Hurstpierpoint College

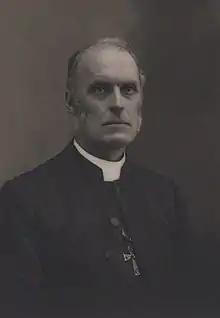
William Awdry was headmaster from 1873 to 1879

The school lent its name to the nineteenth steam locomotive (Engine 918) in the Southern Railway's Class V of which there were 40. This Class was also known as the Schools Class because all 40 of the class were named after prominent English Public Schools. 'Hurstpierpoint', as it was called, was built in 1934 and was withdrawn in 1961. Its nameplate is now housed in the school's science block.